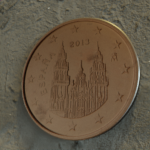
Coin value: 1cent
Country: es
Edition: 1cent